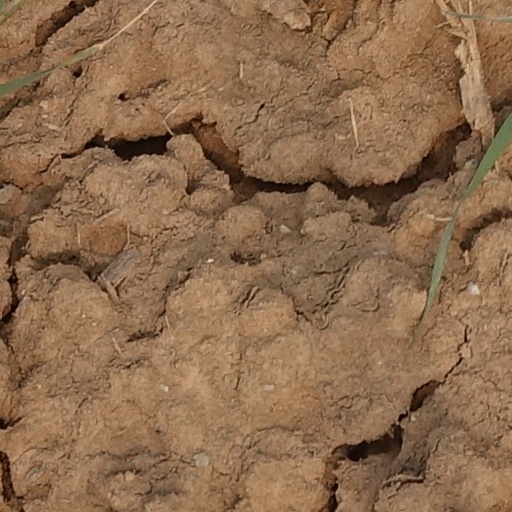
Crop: wheat